Revenue stamps of the United States

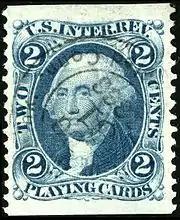
Playing card revenue stamps, often used for the photograph tax

Among the more notable instances of tax stamp usage occurred in the photography trade. As the Civil War progressed, the demand for photographs of family members, soldiers going off to war and returning war heroes increased dramatically, but not without the notice from the Federal government who saw the advent as an opportunity to raise much needed revenue for the war. On August 1, 1864 the Internal Revenue department passed a 'photograph tax' requiring photographers to pay a tax on the sale of their photographs. By 1864 there were no 'photography tax' stamps issued, so other stamps were substituted, typically, the proprietary or playing card revenue stamps was used, usually affixed to the back of the photograph. Already burdened with high overhead costs and scarcity of materials because of the war, large photograph companies organized and petitioned Congress, complaining that they were shouldering too much of the tax burden placed on the public. After exactly two years their constant efforts resulted in the tax being repealed on August 1, 1866. Several other widely used products, such as cotton, tobacco and alcohol, were also charged a "proprietary" tax which appreciably contributed to the revenues generated.